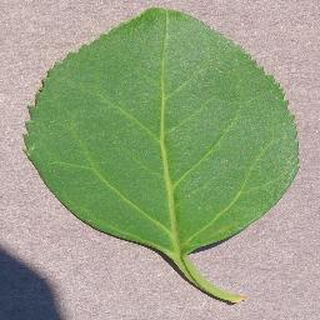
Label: healthy_cherry